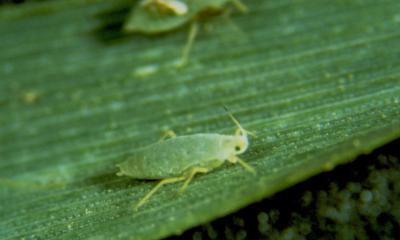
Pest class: russian_wheat_aphid